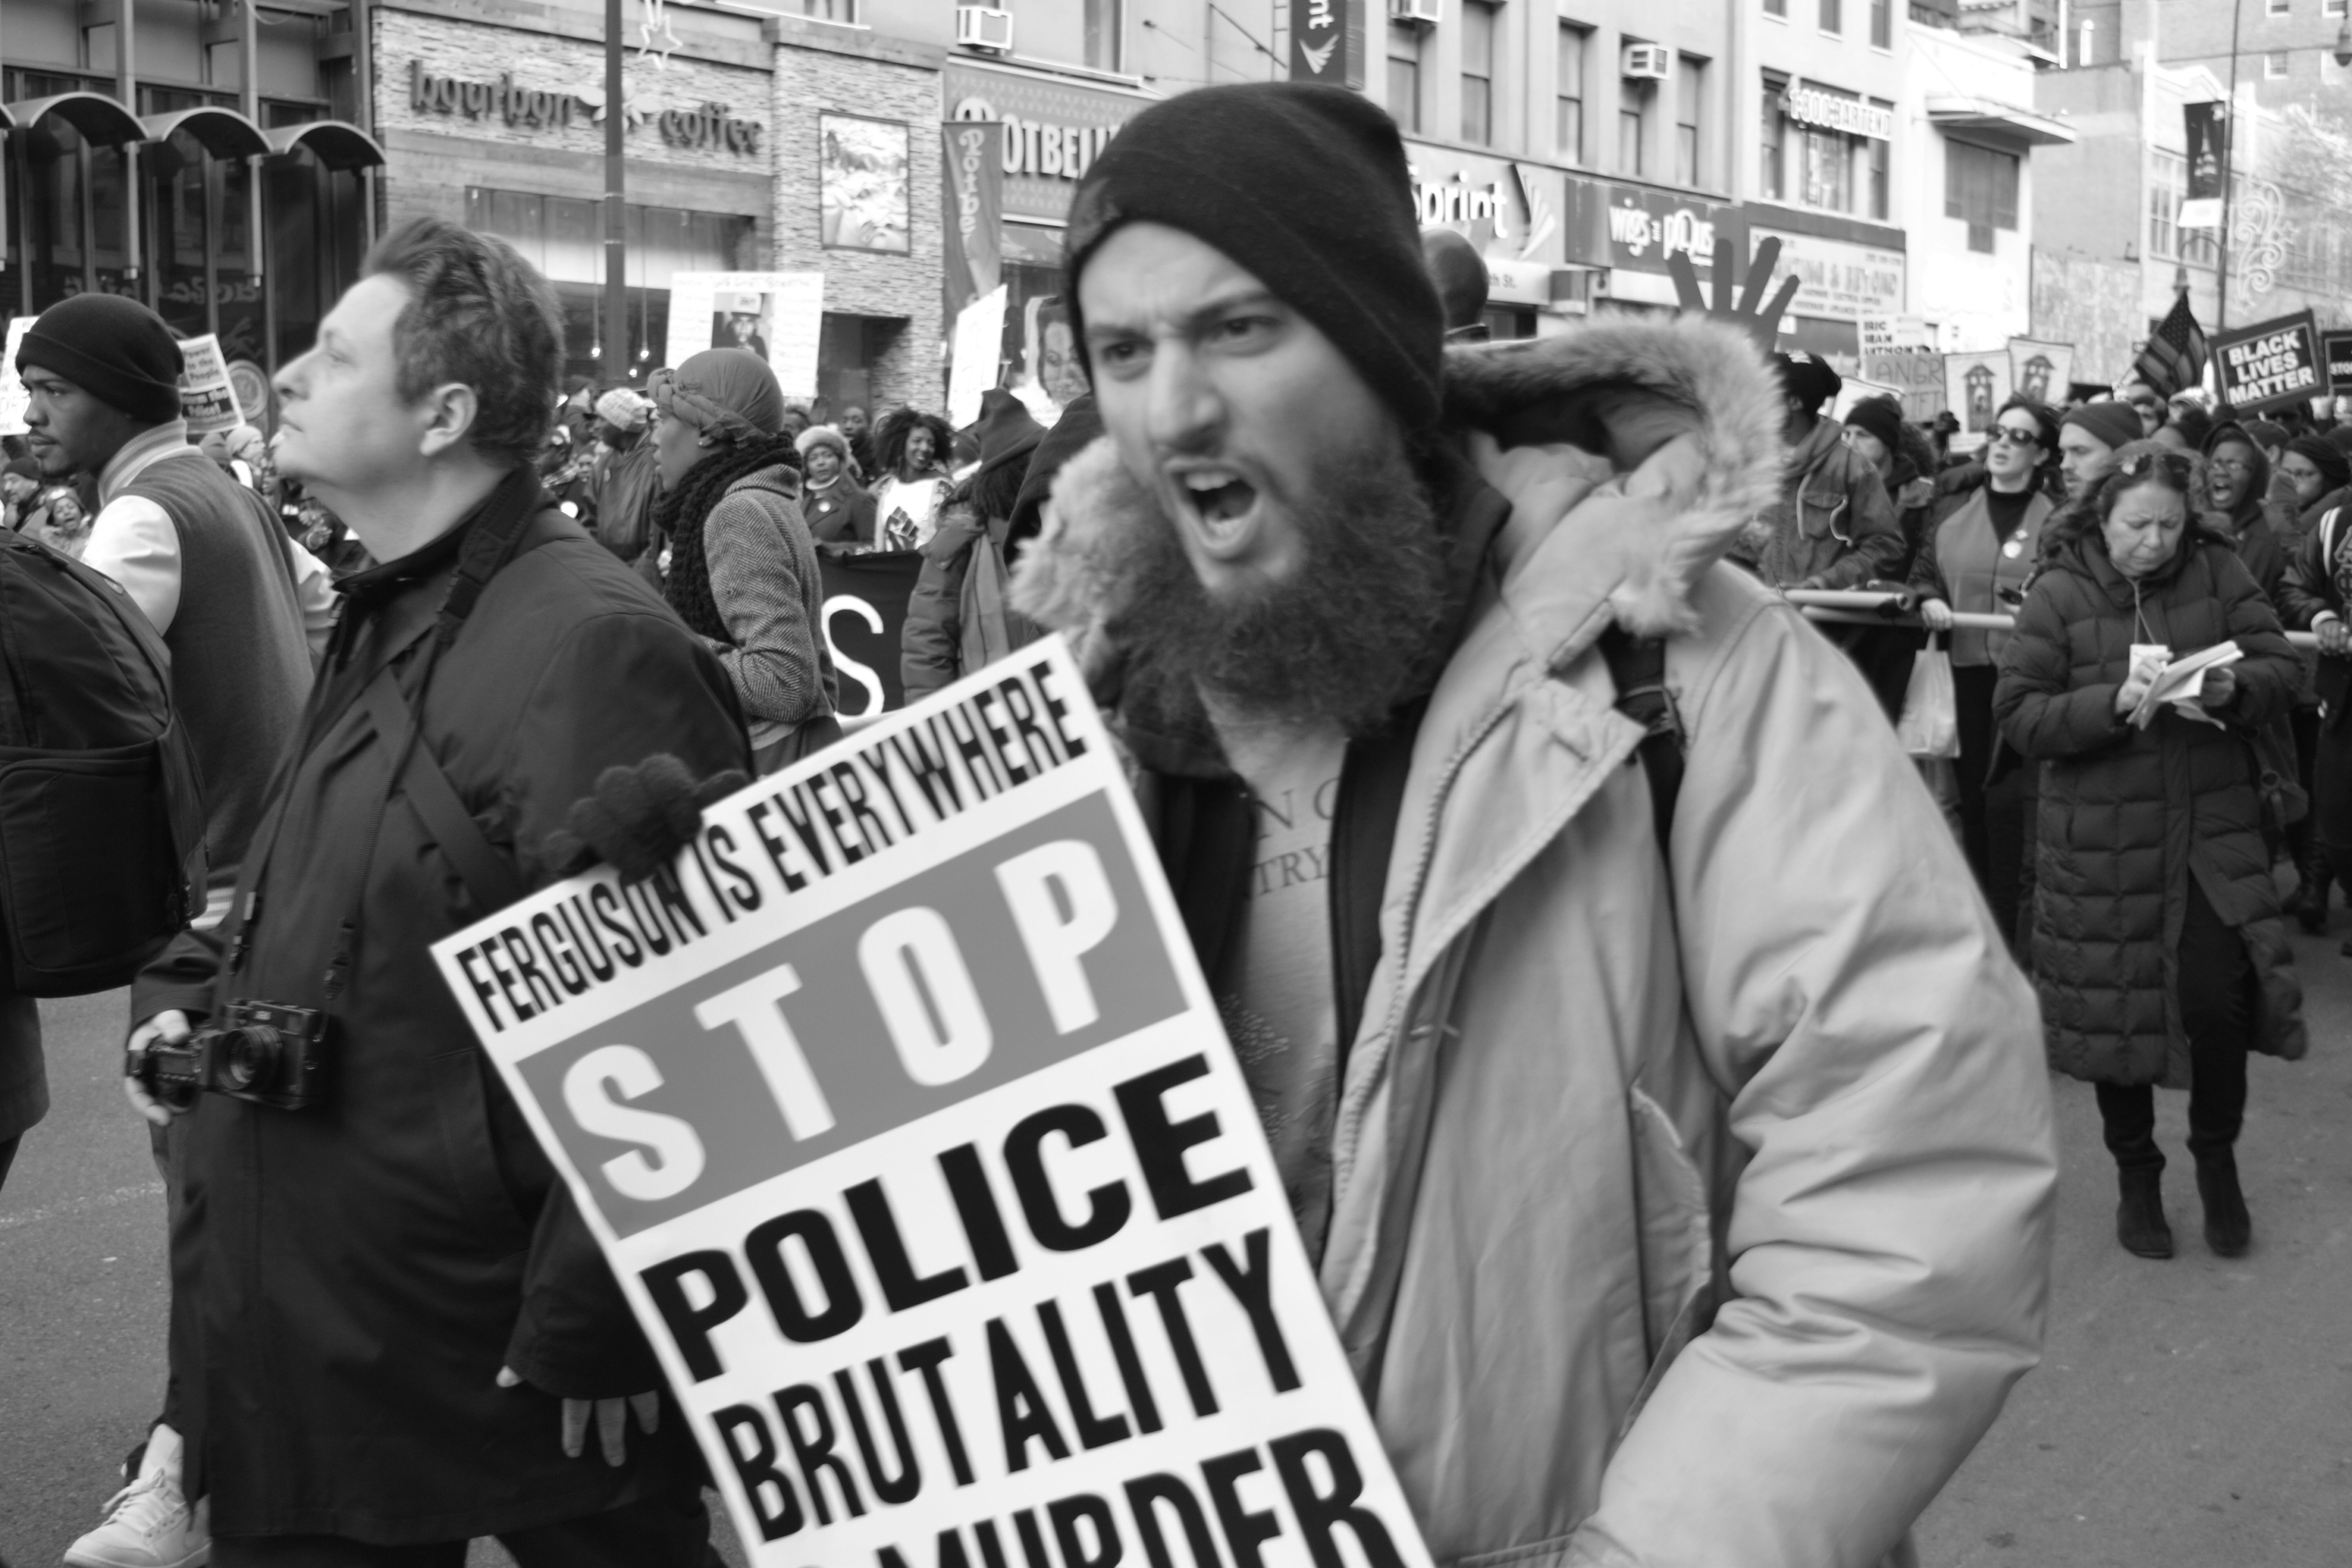
black and white, people, night, urban, manhattan, crowd, nyc, peace, black, monochrome, blackandwhite, justice, newyorkcity, calle, nuevayork, police, march, policia, demonstration, protest, nikond3300, nypd, africanamerican, lives, handsup, protesters, abuse, matter, dontshoot, michaelbrown, abuso, nojusticenopeace, protestas, icantbreathe, ericgarner, blacklivesmatter, handsupdontshoot, millionsmarchnyc, monochrome photography